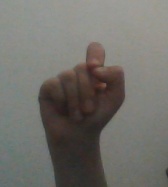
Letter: fa